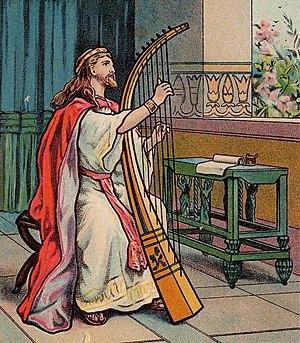
Le psaume 32 est un cantique attribué à David et classé parmi les psaumes pénitentiels. Il exprime la joie de l'homme qui a reçu le pardon de Dieu.